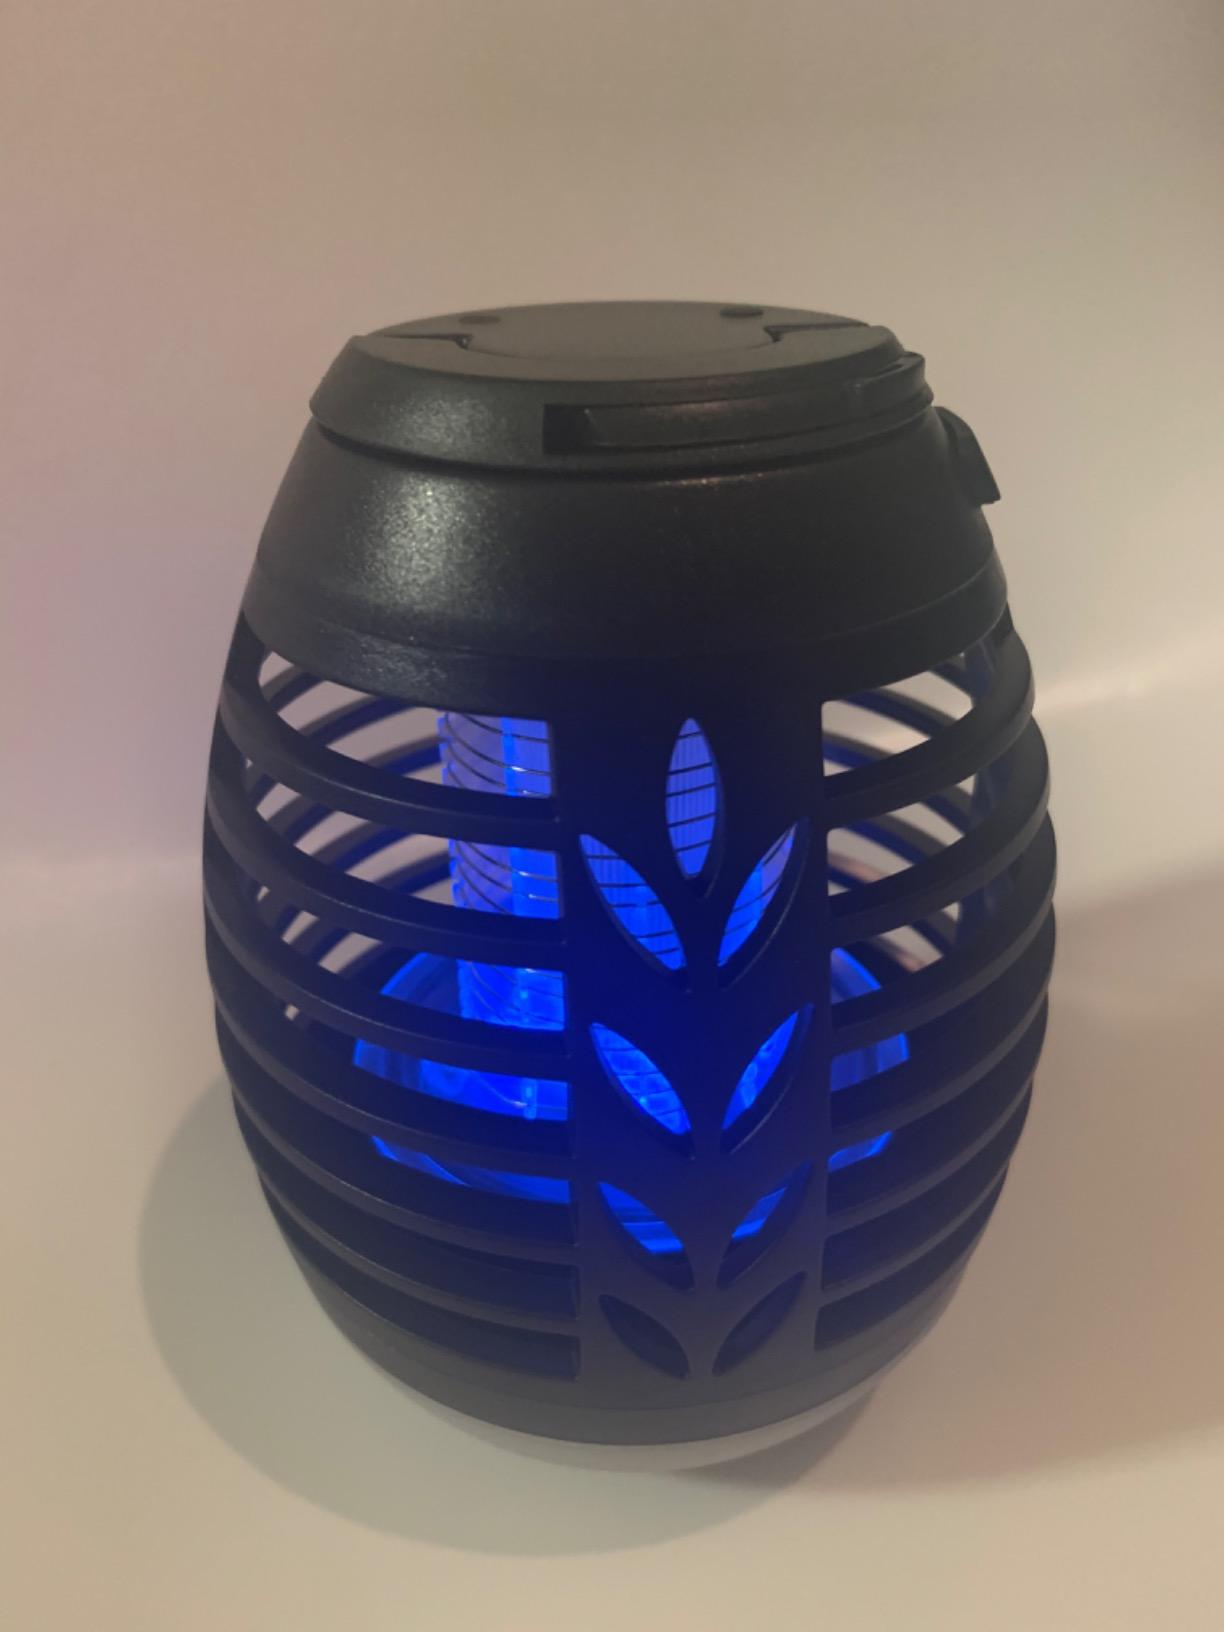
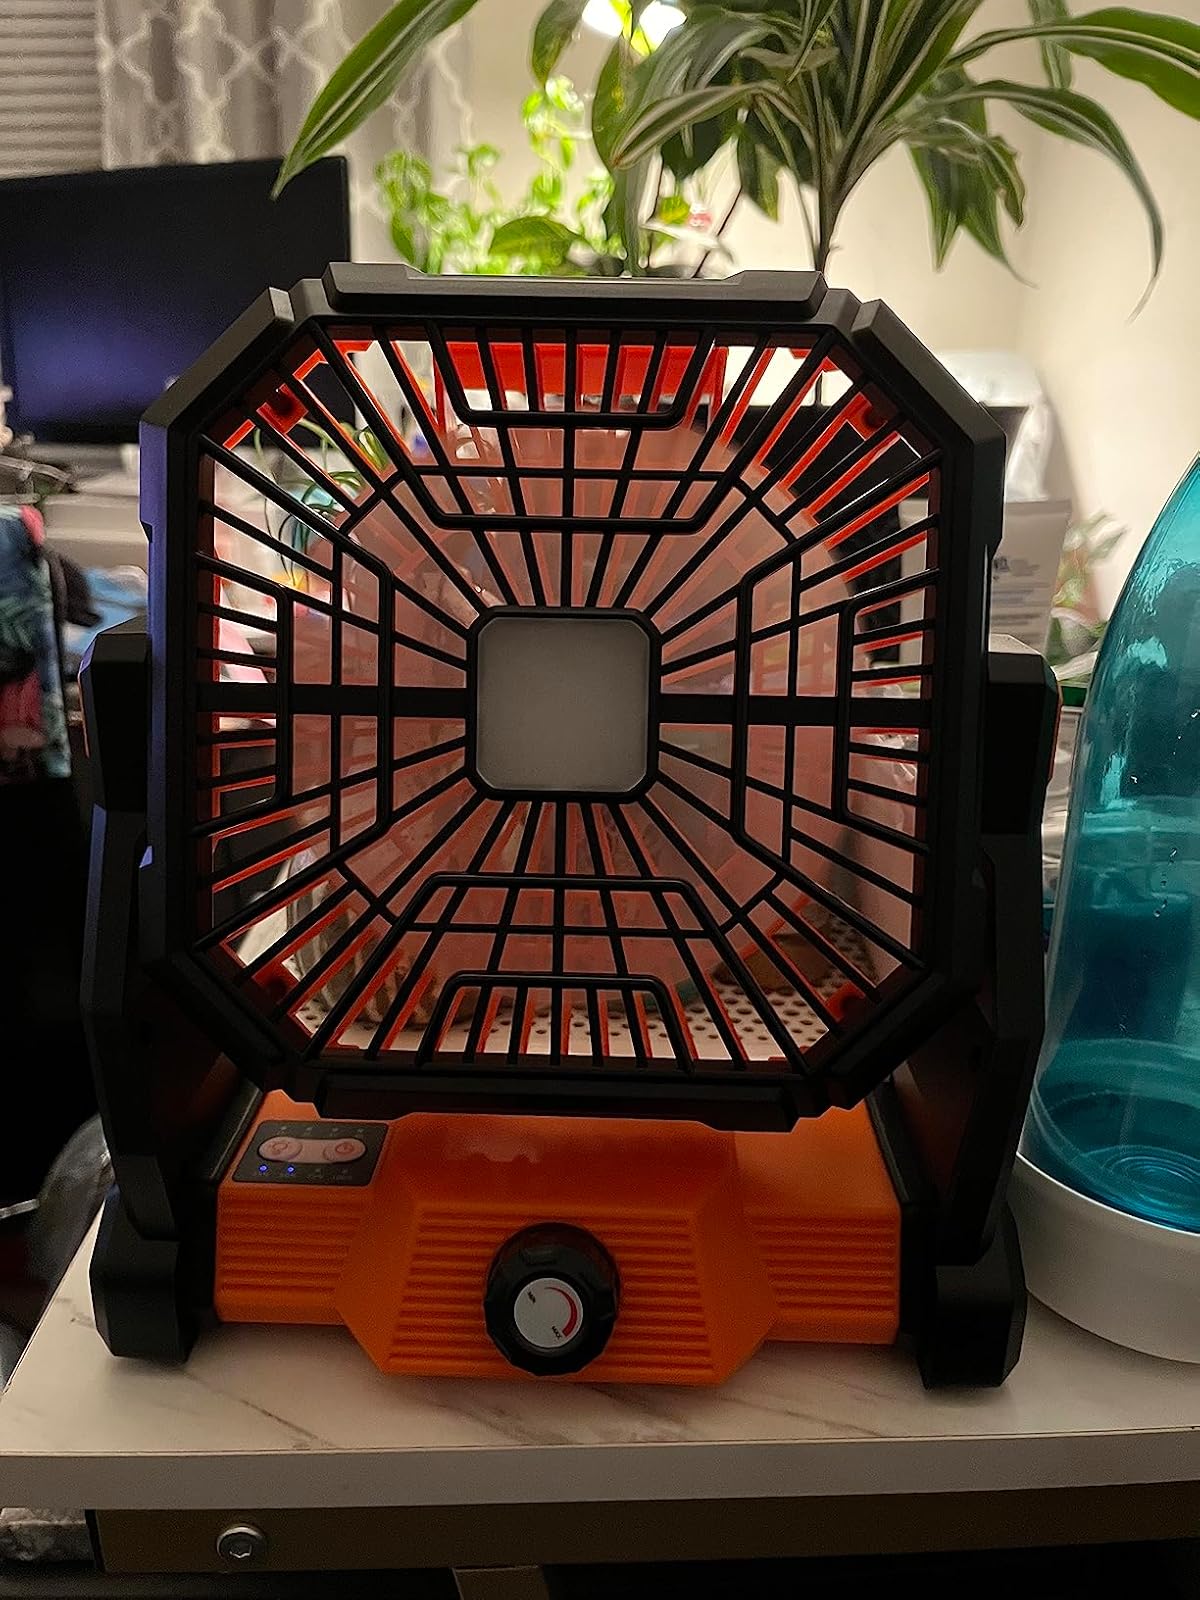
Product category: lantern
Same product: no